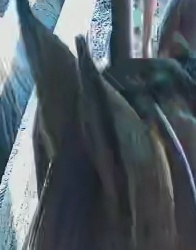
Face region: ears (position_of_ears)
Pain indicator: not_present